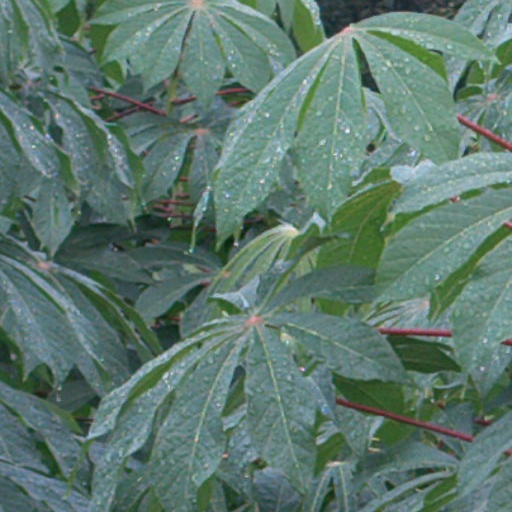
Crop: cassava